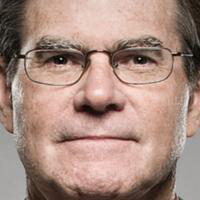
Age group: age 41-55